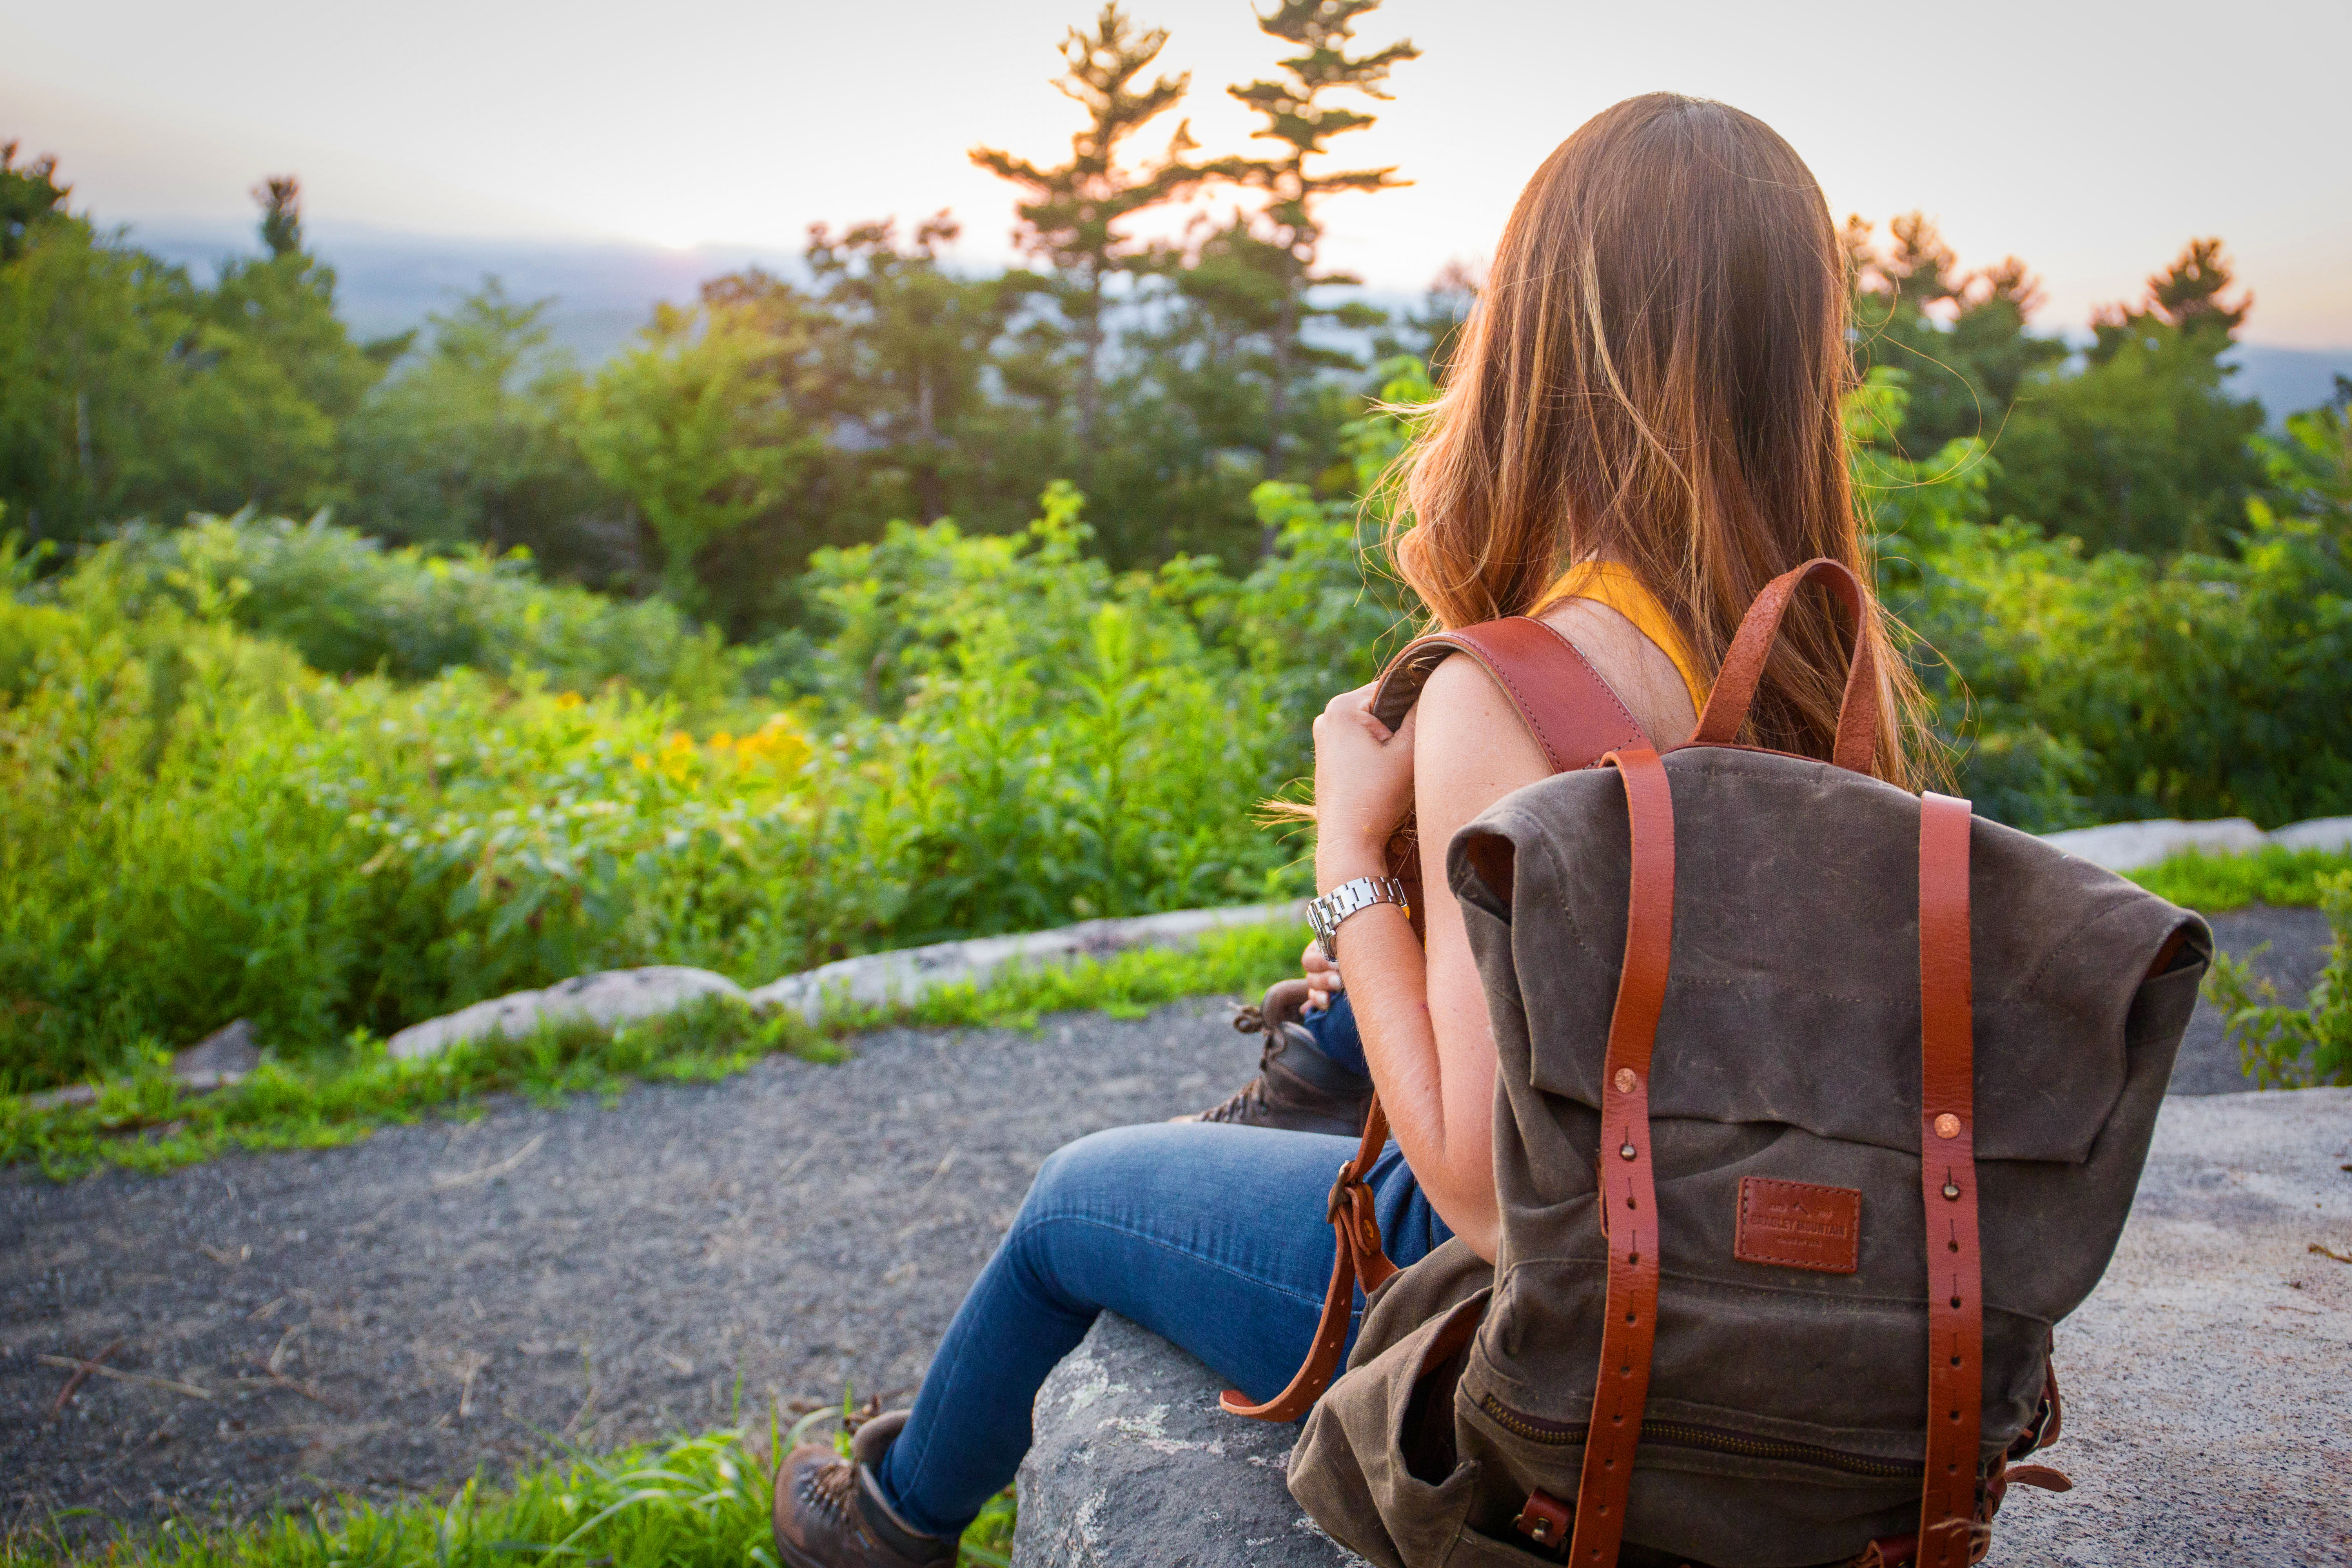
People in nature, shoulder, photograph, grass, sitting, beauty, joint, bag, yellow, tree, sunlight, summer, leaf, travel, photography, denim, Luggage and bags, Diaper bag, textile, satchel, jeans, smile, fashion accessory, plant, happy, vacation, backpack, handbag, portrait photography